Geert Groote

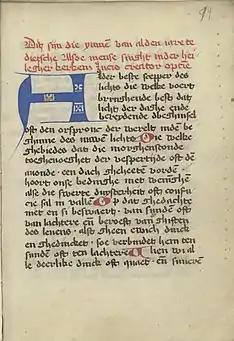
Excerpt from a "simple" Middle Dutch book of hours, using the translation of Geert Groote. Made in the 2nd half of the fifteenth century in Brabant.

In 1374 Groote turned his family home in Deventer into a shelter for poor women and lived for several years as a guest of the Carthusian monastery. In 1379, having received ordination as a deacon, he became a missionary preacher throughout the diocese of Utrecht. The success which followed his labours not only in the city of Utrecht, but also in Zwolle, Deventer, Kampen, Amsterdam, Haarlem, Gouda, Leiden, Delft, Zutphen and elsewhere, was immense; according to Thomas à Kempis the people left their business and their meals to hear his sermons, so that the churches could not hold the crowds that flocked together wherever he came.